Question: Please indicate a possible affordance area of jump_skis that can be used for sliding
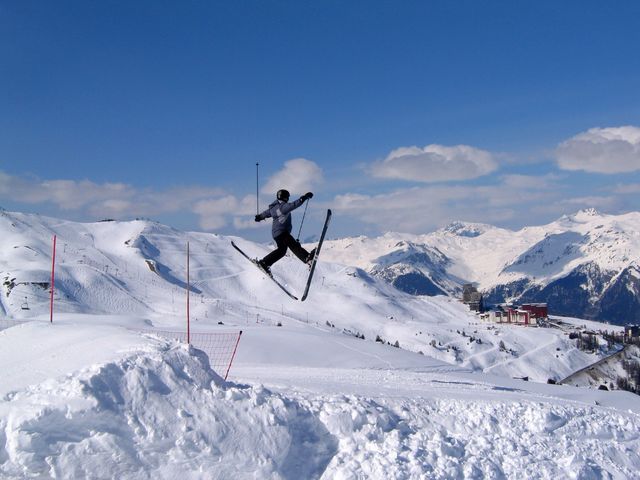
Answer: [226.061, 237.253, 298.918, 300.825]